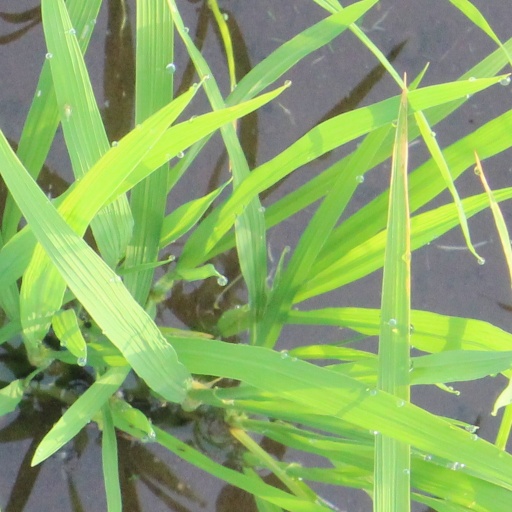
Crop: rice